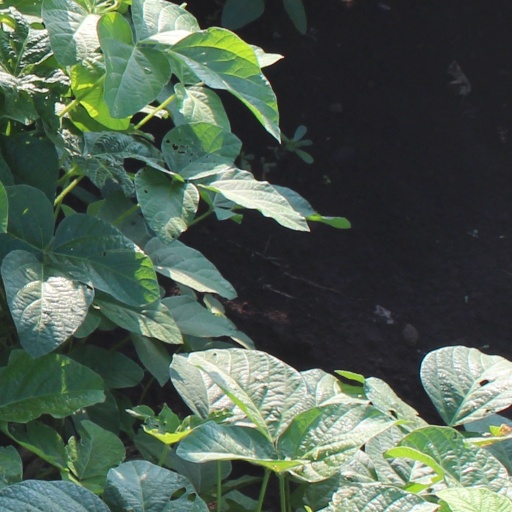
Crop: soybean